Tourism in Haiti

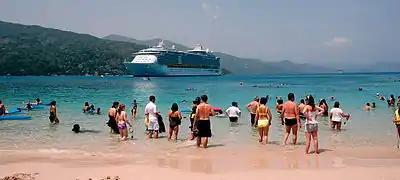
Labadee, a cruise ship destination

In 2012, the industry generated US$200 million (mostly from cruise ships). In December 2012, the US State Department issued a travel warning about the country, noting that while thousands of American citizens safely visit Haiti each year, foreign tourists had been victims of violent crime, including murder and kidnapping, predominantly in the Port-au-Prince area. Several hotels were opened in 2012, including a Best Western Premier, a five-star Royal Oasis hotel by Occidental Hotel and Resorts in Pétion-Ville, a four-star Marriott hotel in the Turgeau area of Port-au-Prince and other new hotel developments in Port-au-Prince, Les Cayes, Cap-Haïtien, and Jacmel. Other tourist destinations include Camp-Perrin, Pic Macaya, and Île-à-Vache which includes Port Morgan and Abaka Bay resorts. The four-star all-inclusive 400-room beachfront Royal Decameron Indigo Beach Resort & Spa, Cote des Arcadins opened in December 2015.